Judy Reyes

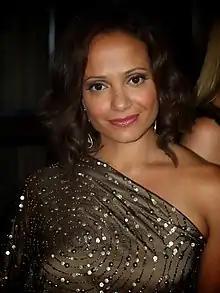
Reyes at the 2012 Imagen Awards

Reyes is in a relationship with director George Valencia. Together, they founded the non-profit Sound of GOL Foundation!, a "recreational past time charity for young girls."